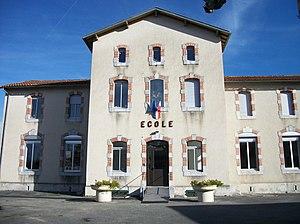
École maternelle
Huos est une commune française située dans le département de la Haute-Garonne, en région Occitanie.